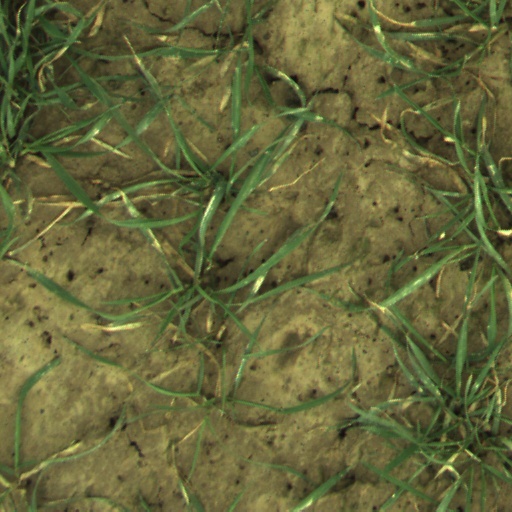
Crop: wheat